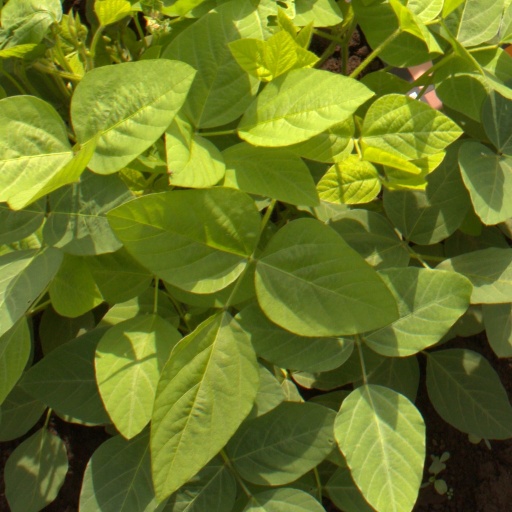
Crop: soybean